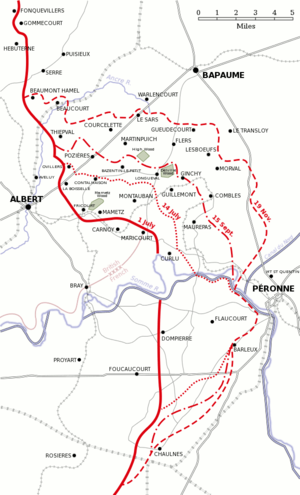
La bataille de Ginchy est une bataille de la Première Guerre mondiale. Elle se déroule le 9 septembre 1916 à Ginchy au cours de la bataille de la Somme. La 16ᵉ division britannique capture le village tenu par les Allemands. Ginchy est situé à 1,5 kilomètres au nord-est de Guillemont, au carrefour de six routes sur un plateau dominant Combles à 4 kilomètres au sud-est du village de Ginchy. Après la bataille de Guillemont du 6 septembre, les 14ᵉ et 15ᵉ corps d'armée britannique entrent en ligne pour poursuivre la progression et la capture de points d'observation. Ces captures sont nécessaires pour la préparation de l'attaque générale alliée, prévue depuis le mois d'août, de la troisième position allemande qui doit être déclenchée à la mi-septembre. Les attaques britanniques à la jonction de la 4ᵉ armée britannique et de la 6ᵉ armée française sur le bois de Leuze au nord de Ginchy commencent le 3 septembre. La 7ᵉ division capture le village, mais une contre-attaque allemande reprend Guinchy. Les attaques sur le bois de Leuze et les tentatives de reprise de Ginchy les 4 et 5 septembre sont repoussées par des contre-attaques allemandes.